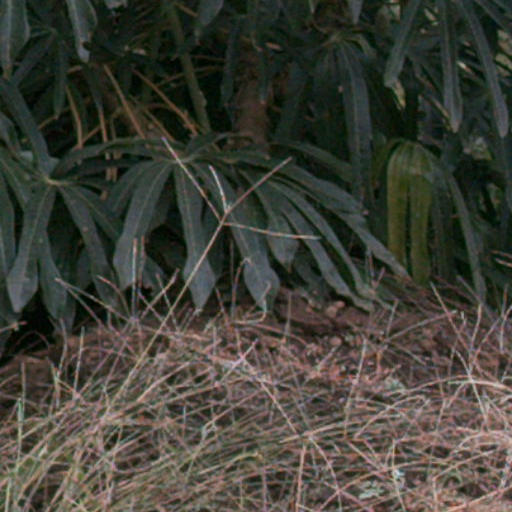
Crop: cassava